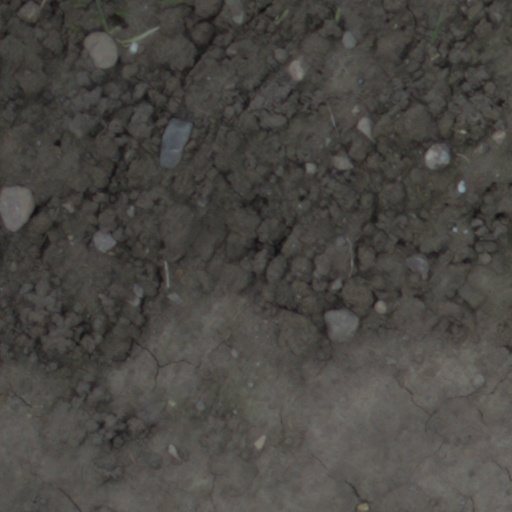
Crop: wheat